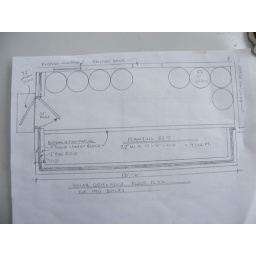
George Malette's early draft, based on his expertise in both green building and passive-solar greenhouse food production.